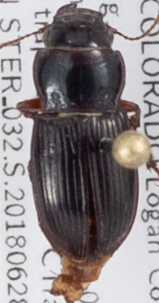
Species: Cratacanthus dubius
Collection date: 2018-06-28
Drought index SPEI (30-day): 0.04
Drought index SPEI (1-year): -0.36
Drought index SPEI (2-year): -0.39